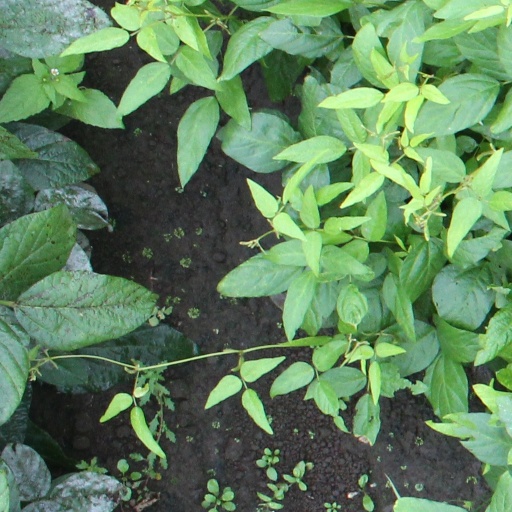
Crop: soybean